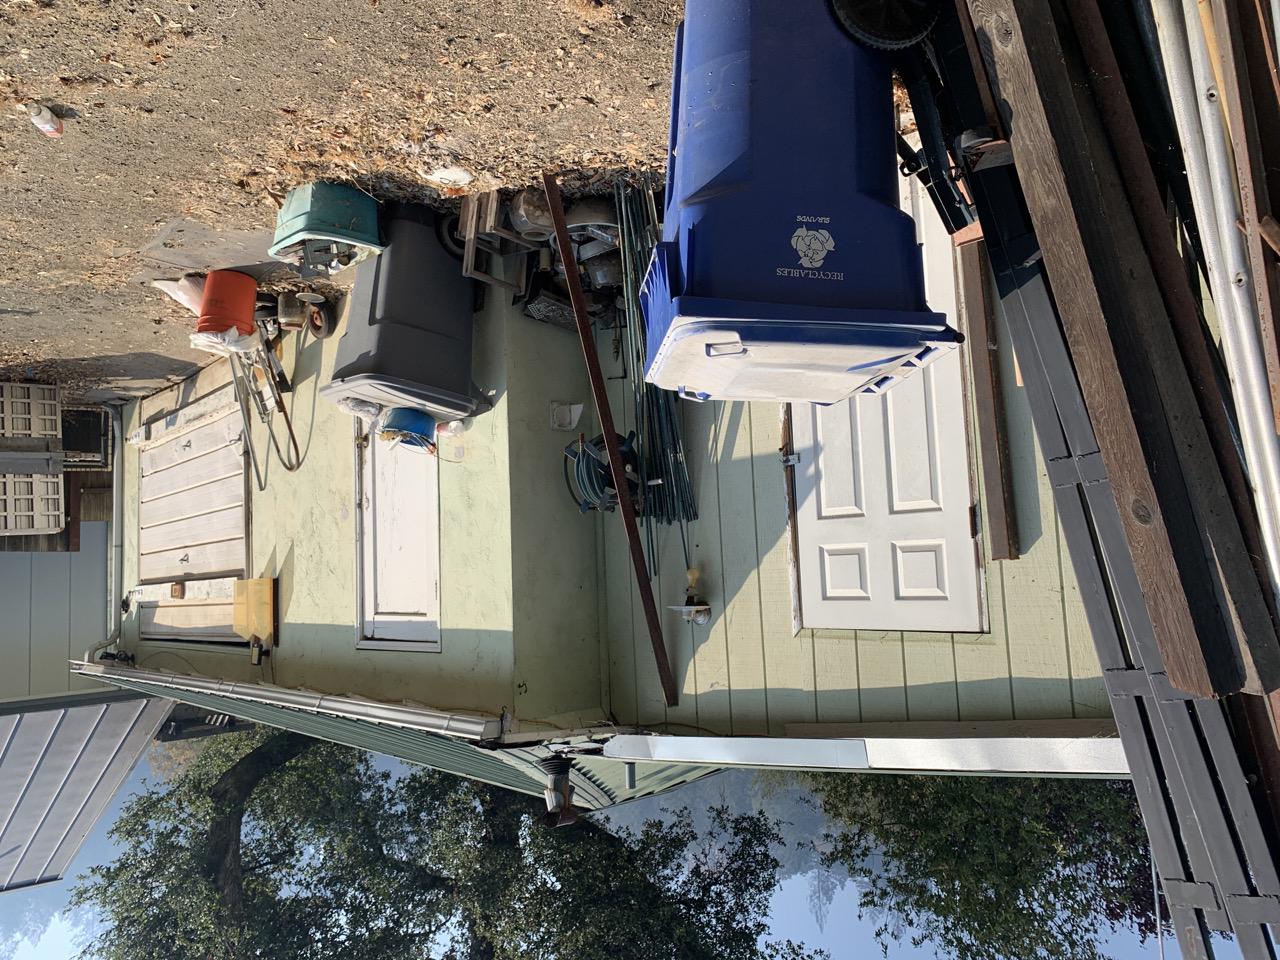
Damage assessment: no_damage